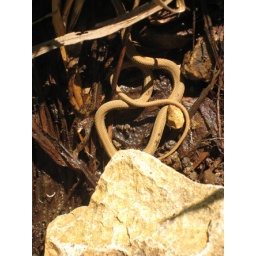
I turned over a rock and found this ringneck snake. (You're seeing its characteristic yellow belly.)